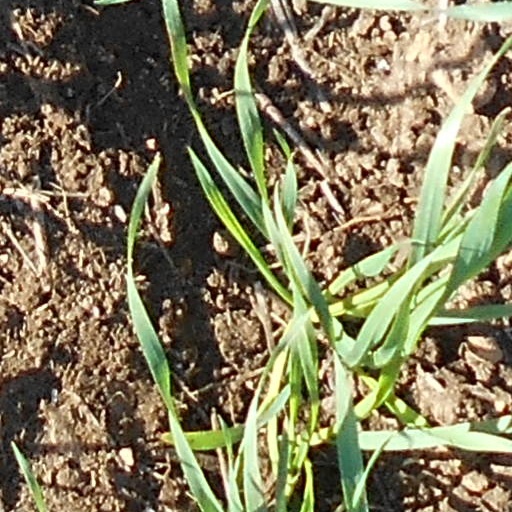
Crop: wheat